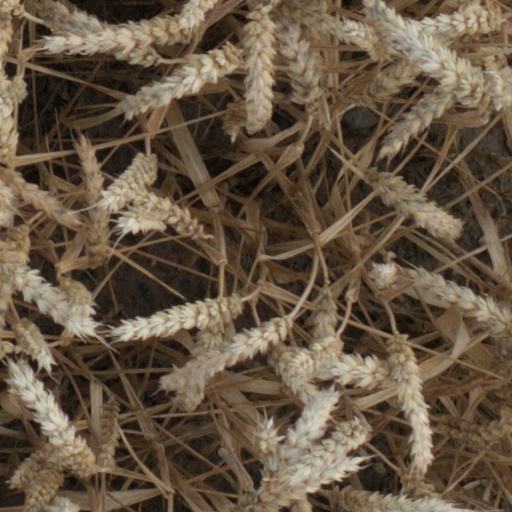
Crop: wheat